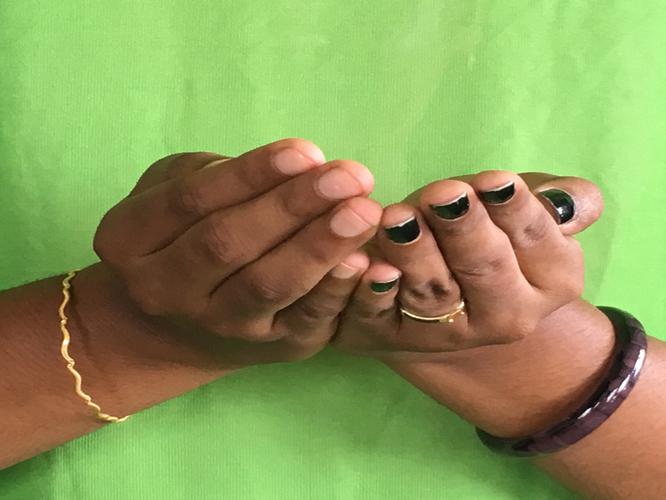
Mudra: Pushpaputa
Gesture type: double_hand